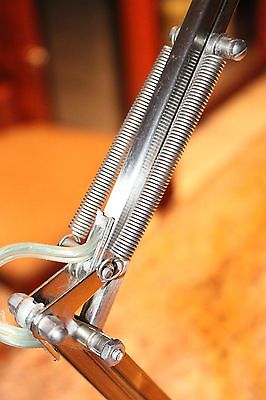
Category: table